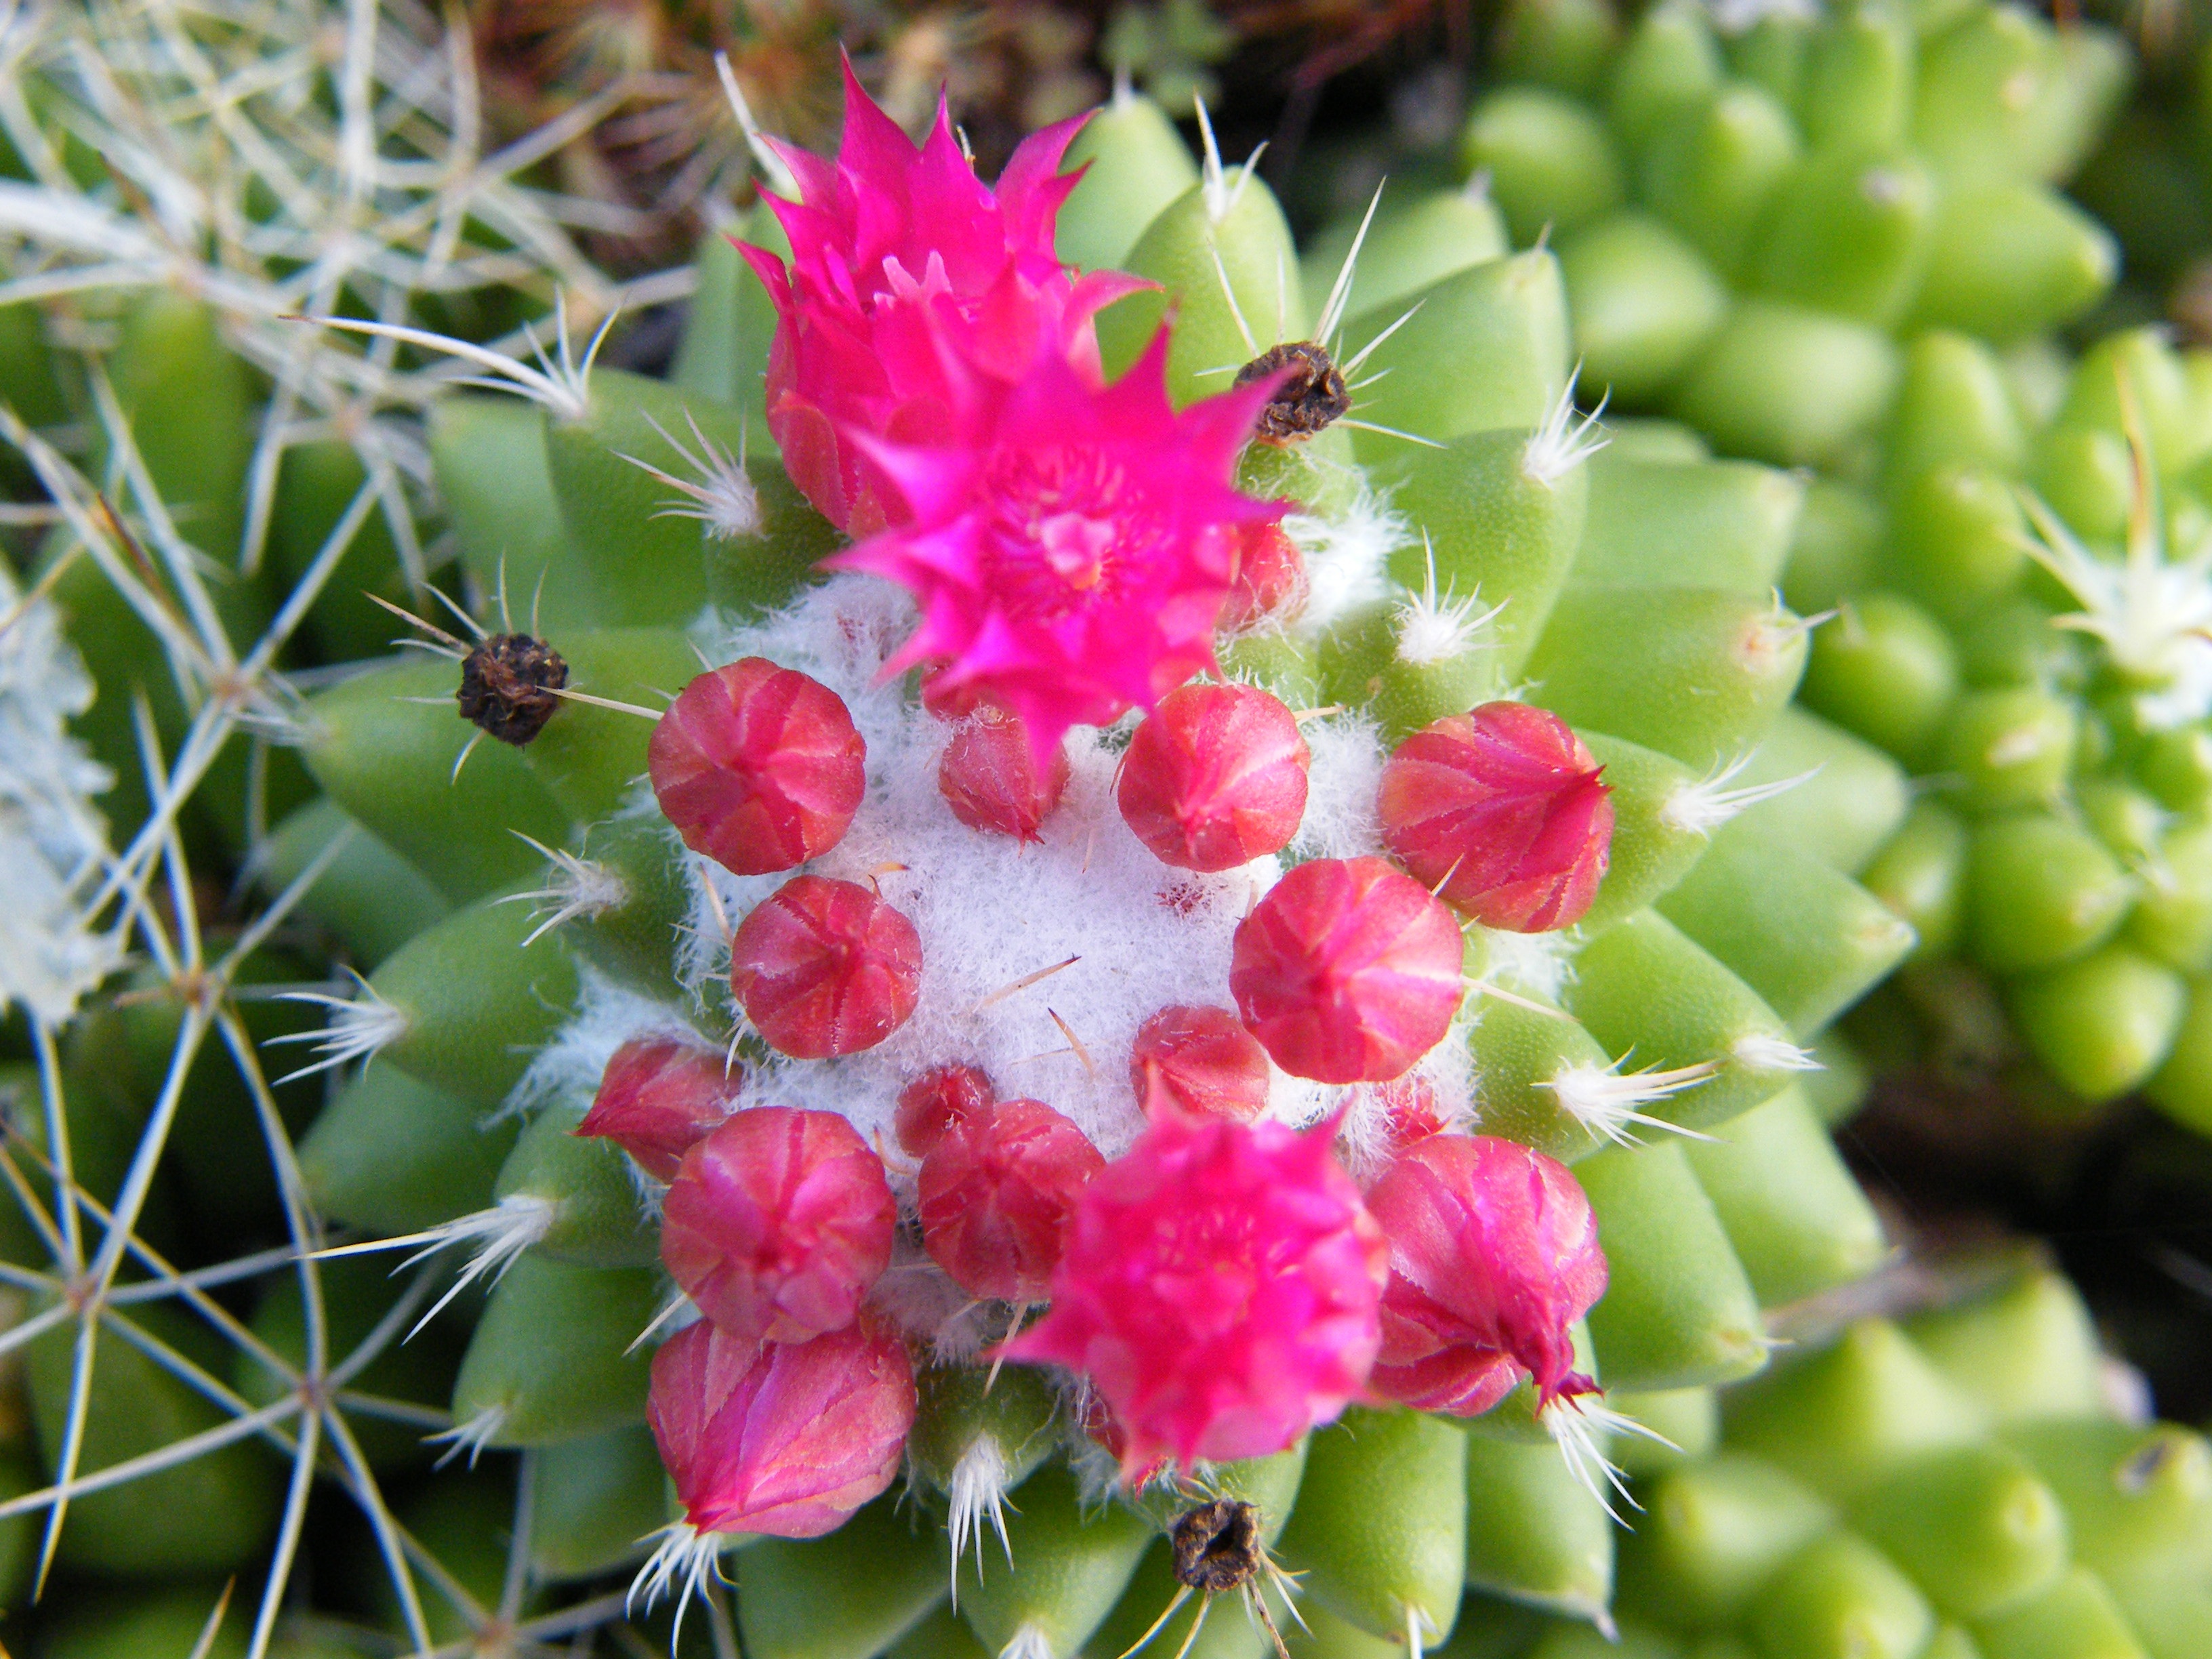
nature, cactus, plant, flower, produce, botany, pink, flora, wildflower, shrub, flowering, caryophyllales, macro photography, flowering plant, prickly pear, suculent, land plant, thorns spines and prickles, nopal